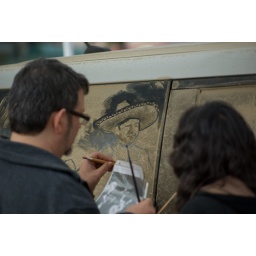
Artist making images in dirt on a car window